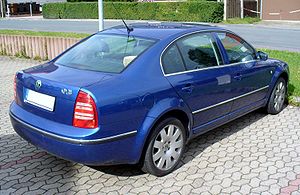
Škoda Superb I / Beskrivelse
Den første generation af den siden efteråret 2001 i Kvasiny byggede Škoda Superb var baseret på byggeserien B5 af Volkswagen Passat, men var dog anderledes i udstyr og akselafstand. I Kina bygges bilen stadigvæk som Volkswagen Passat.